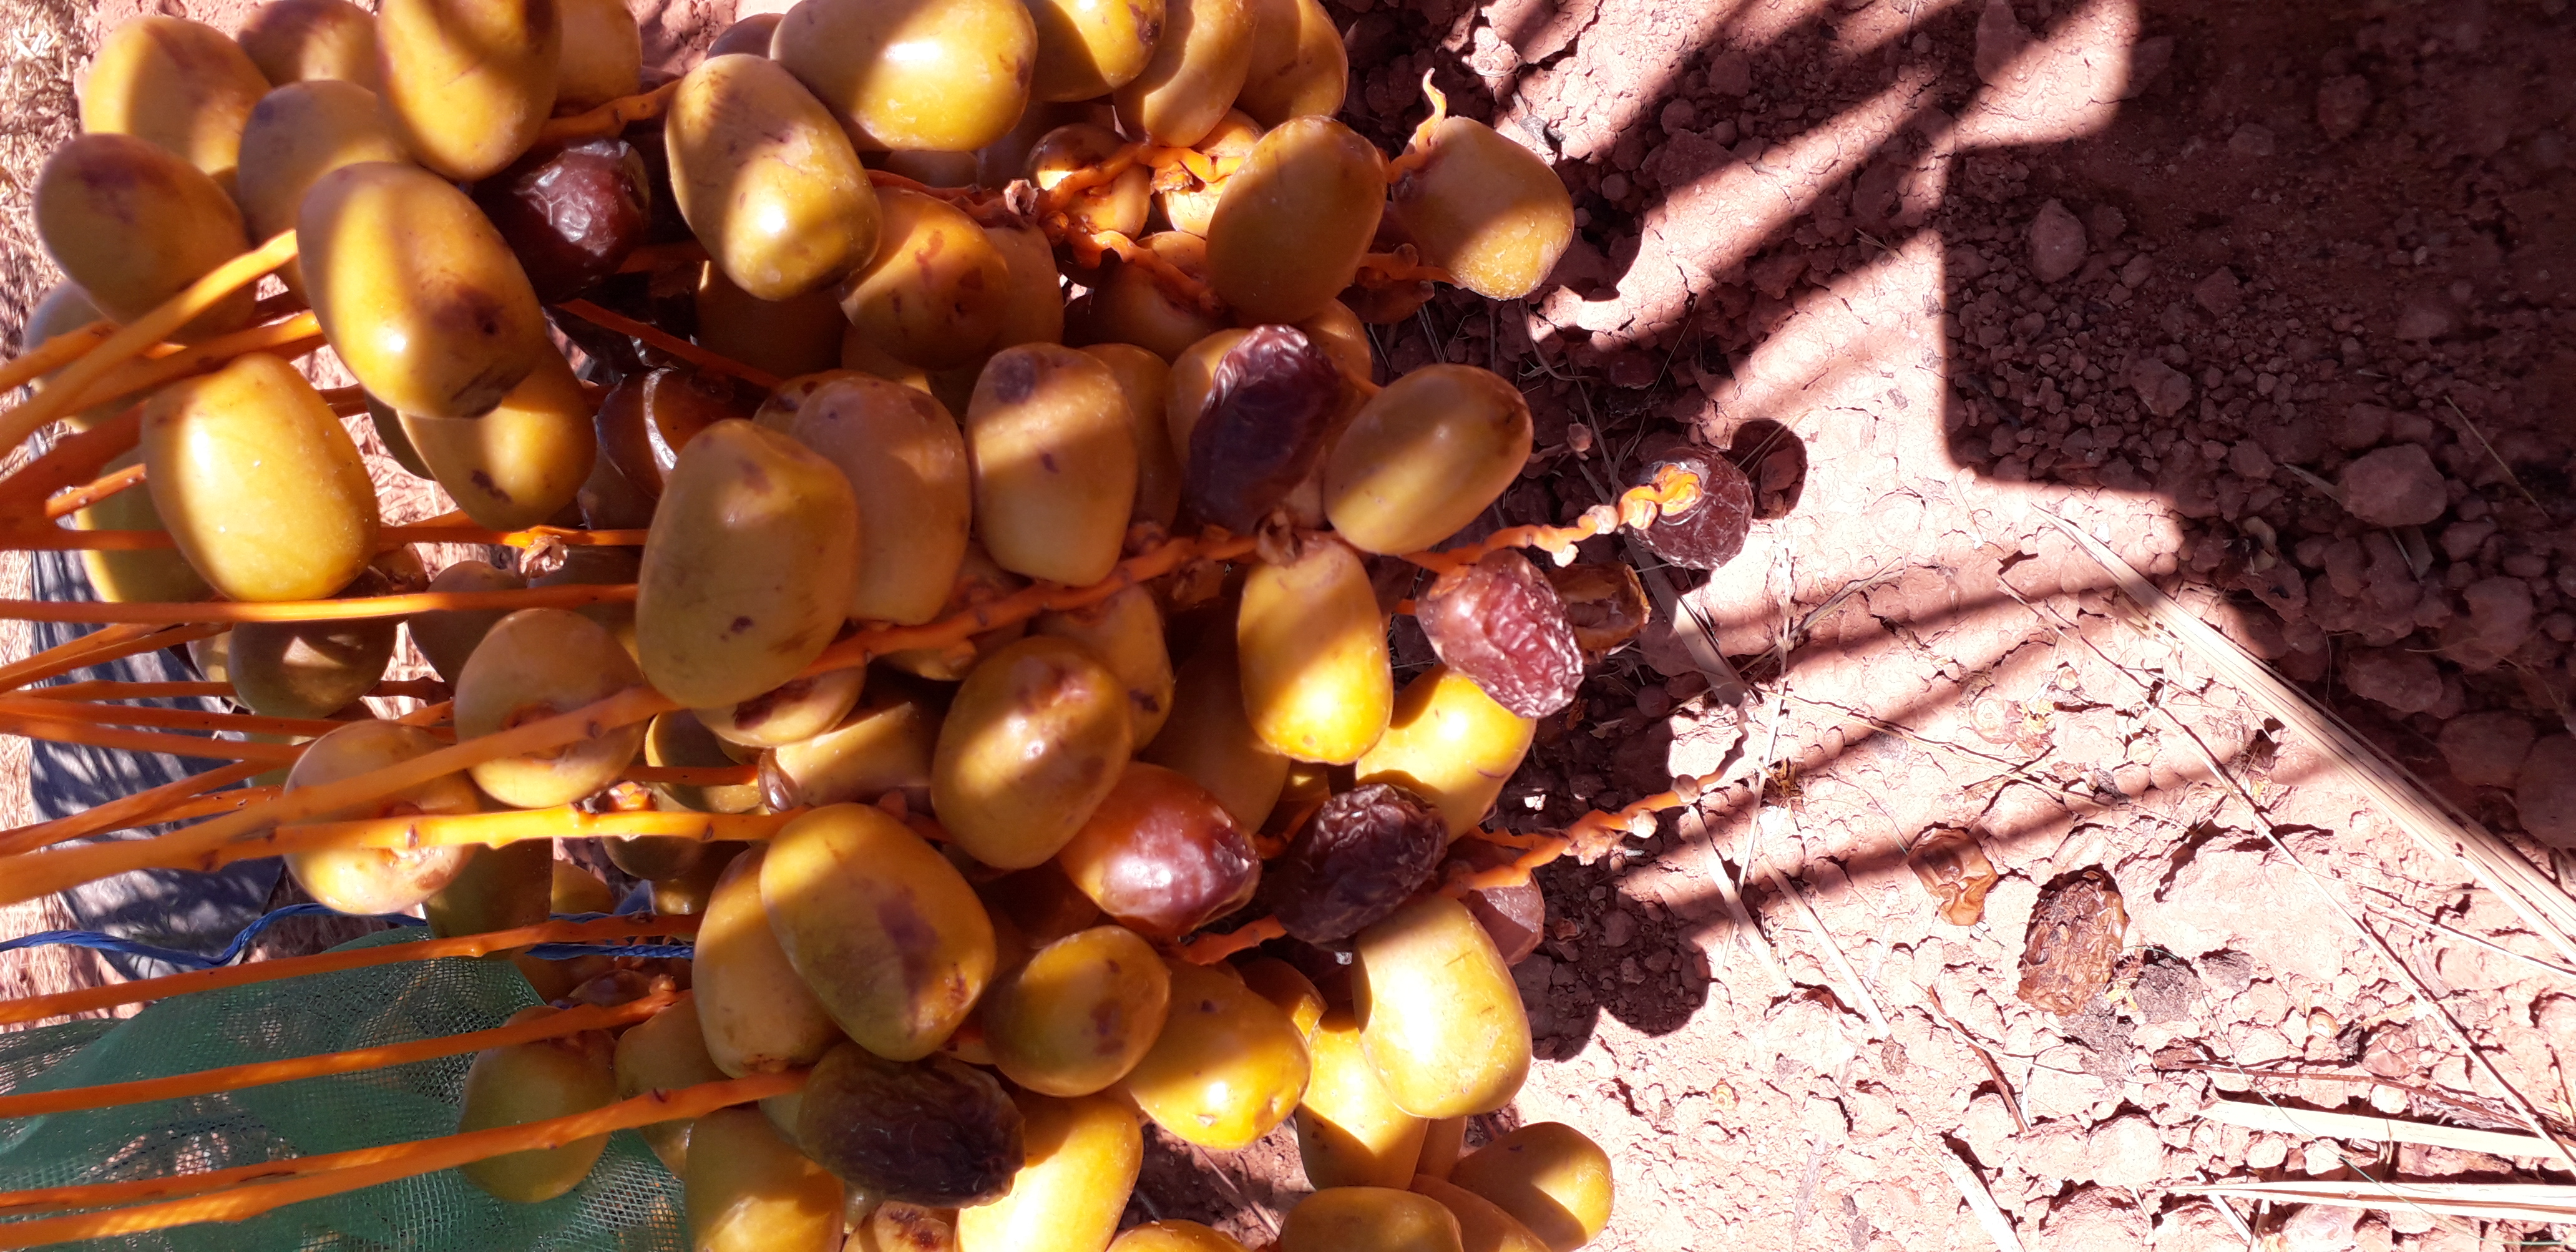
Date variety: Boufagous